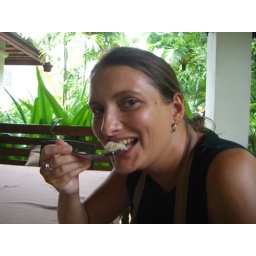
The proof is in the pudding (steamed banana cake to be precise)